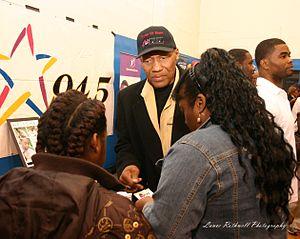
Pinklon Thomas est un boxeur américain né le 10 février 1958 à Pontiac, Michigan.